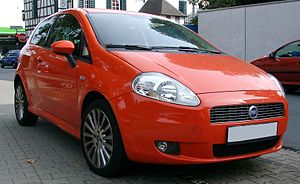
Fiat Punto (type 199)
Fiat Grande Punto tredørs (2005−2009)
Fiat Punto er en minibil produceret af Fiat Automobiles. Denne artikel omhandler den tredje modelgeneration, som har den interne betegnelse 199, og kom på markedet i 2005.